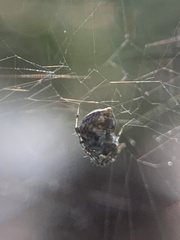
Species: Parasteatoda_tepidariorum